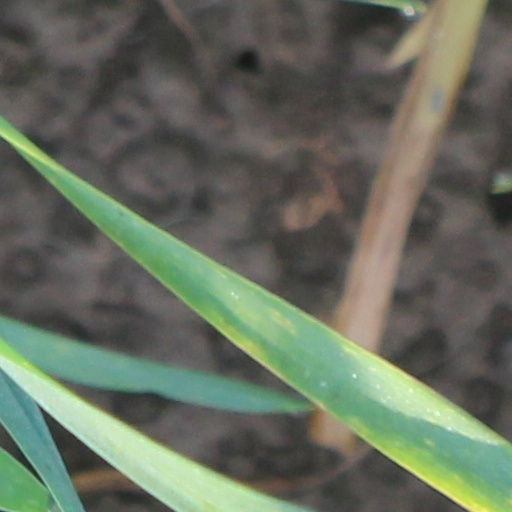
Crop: wheat